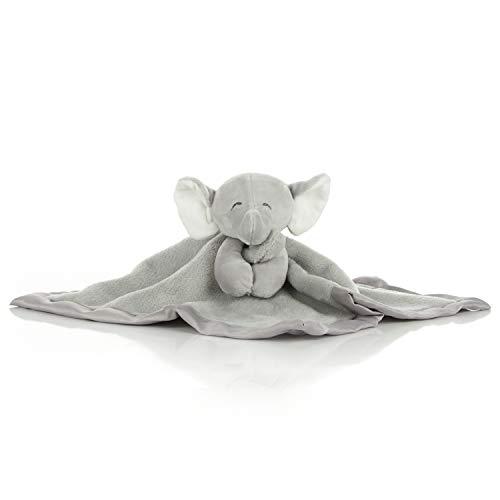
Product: KIDS PREFERRED Carter's Elephant Plush Stuffed Animal Snuggler Blanket - Gray
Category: Toys & Games | Stuffed Animals & Plush Toys
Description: DETAILS: The Carter's Elephant Cuddle Blanket is made of soft, machine-washable polyester in a soft gray.
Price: $10.80
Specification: ProductDimensions:10x3x14inches|ItemWeight:4ounces|ShippingWeight:4ounces(Viewshippingratesandpolicies)|DomesticShipping:ItemcanbeshippedwithinU.S.|InternationalShipping:ThisitemcanbeshippedtoselectcountriesoutsideoftheU.S.LearnMore|ASIN:B071JMZPTK|Itemmodelnumber:SS-KP-67209|Manufacturerrecommendedage:0-5years